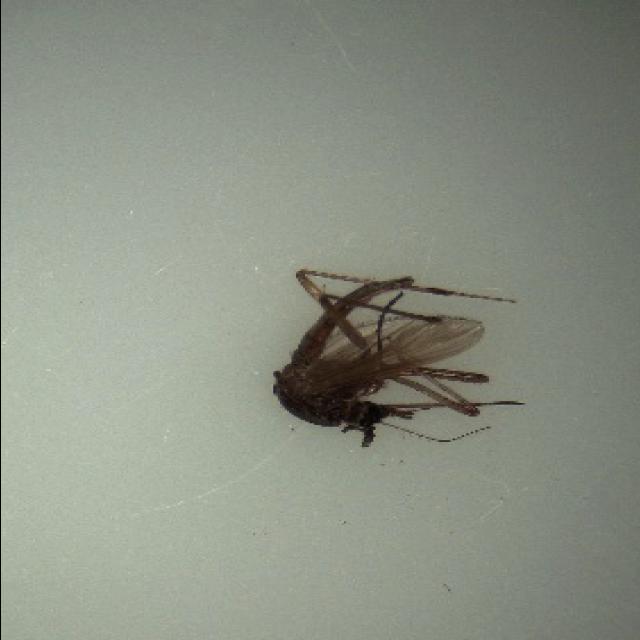
Species: aedes_vexans